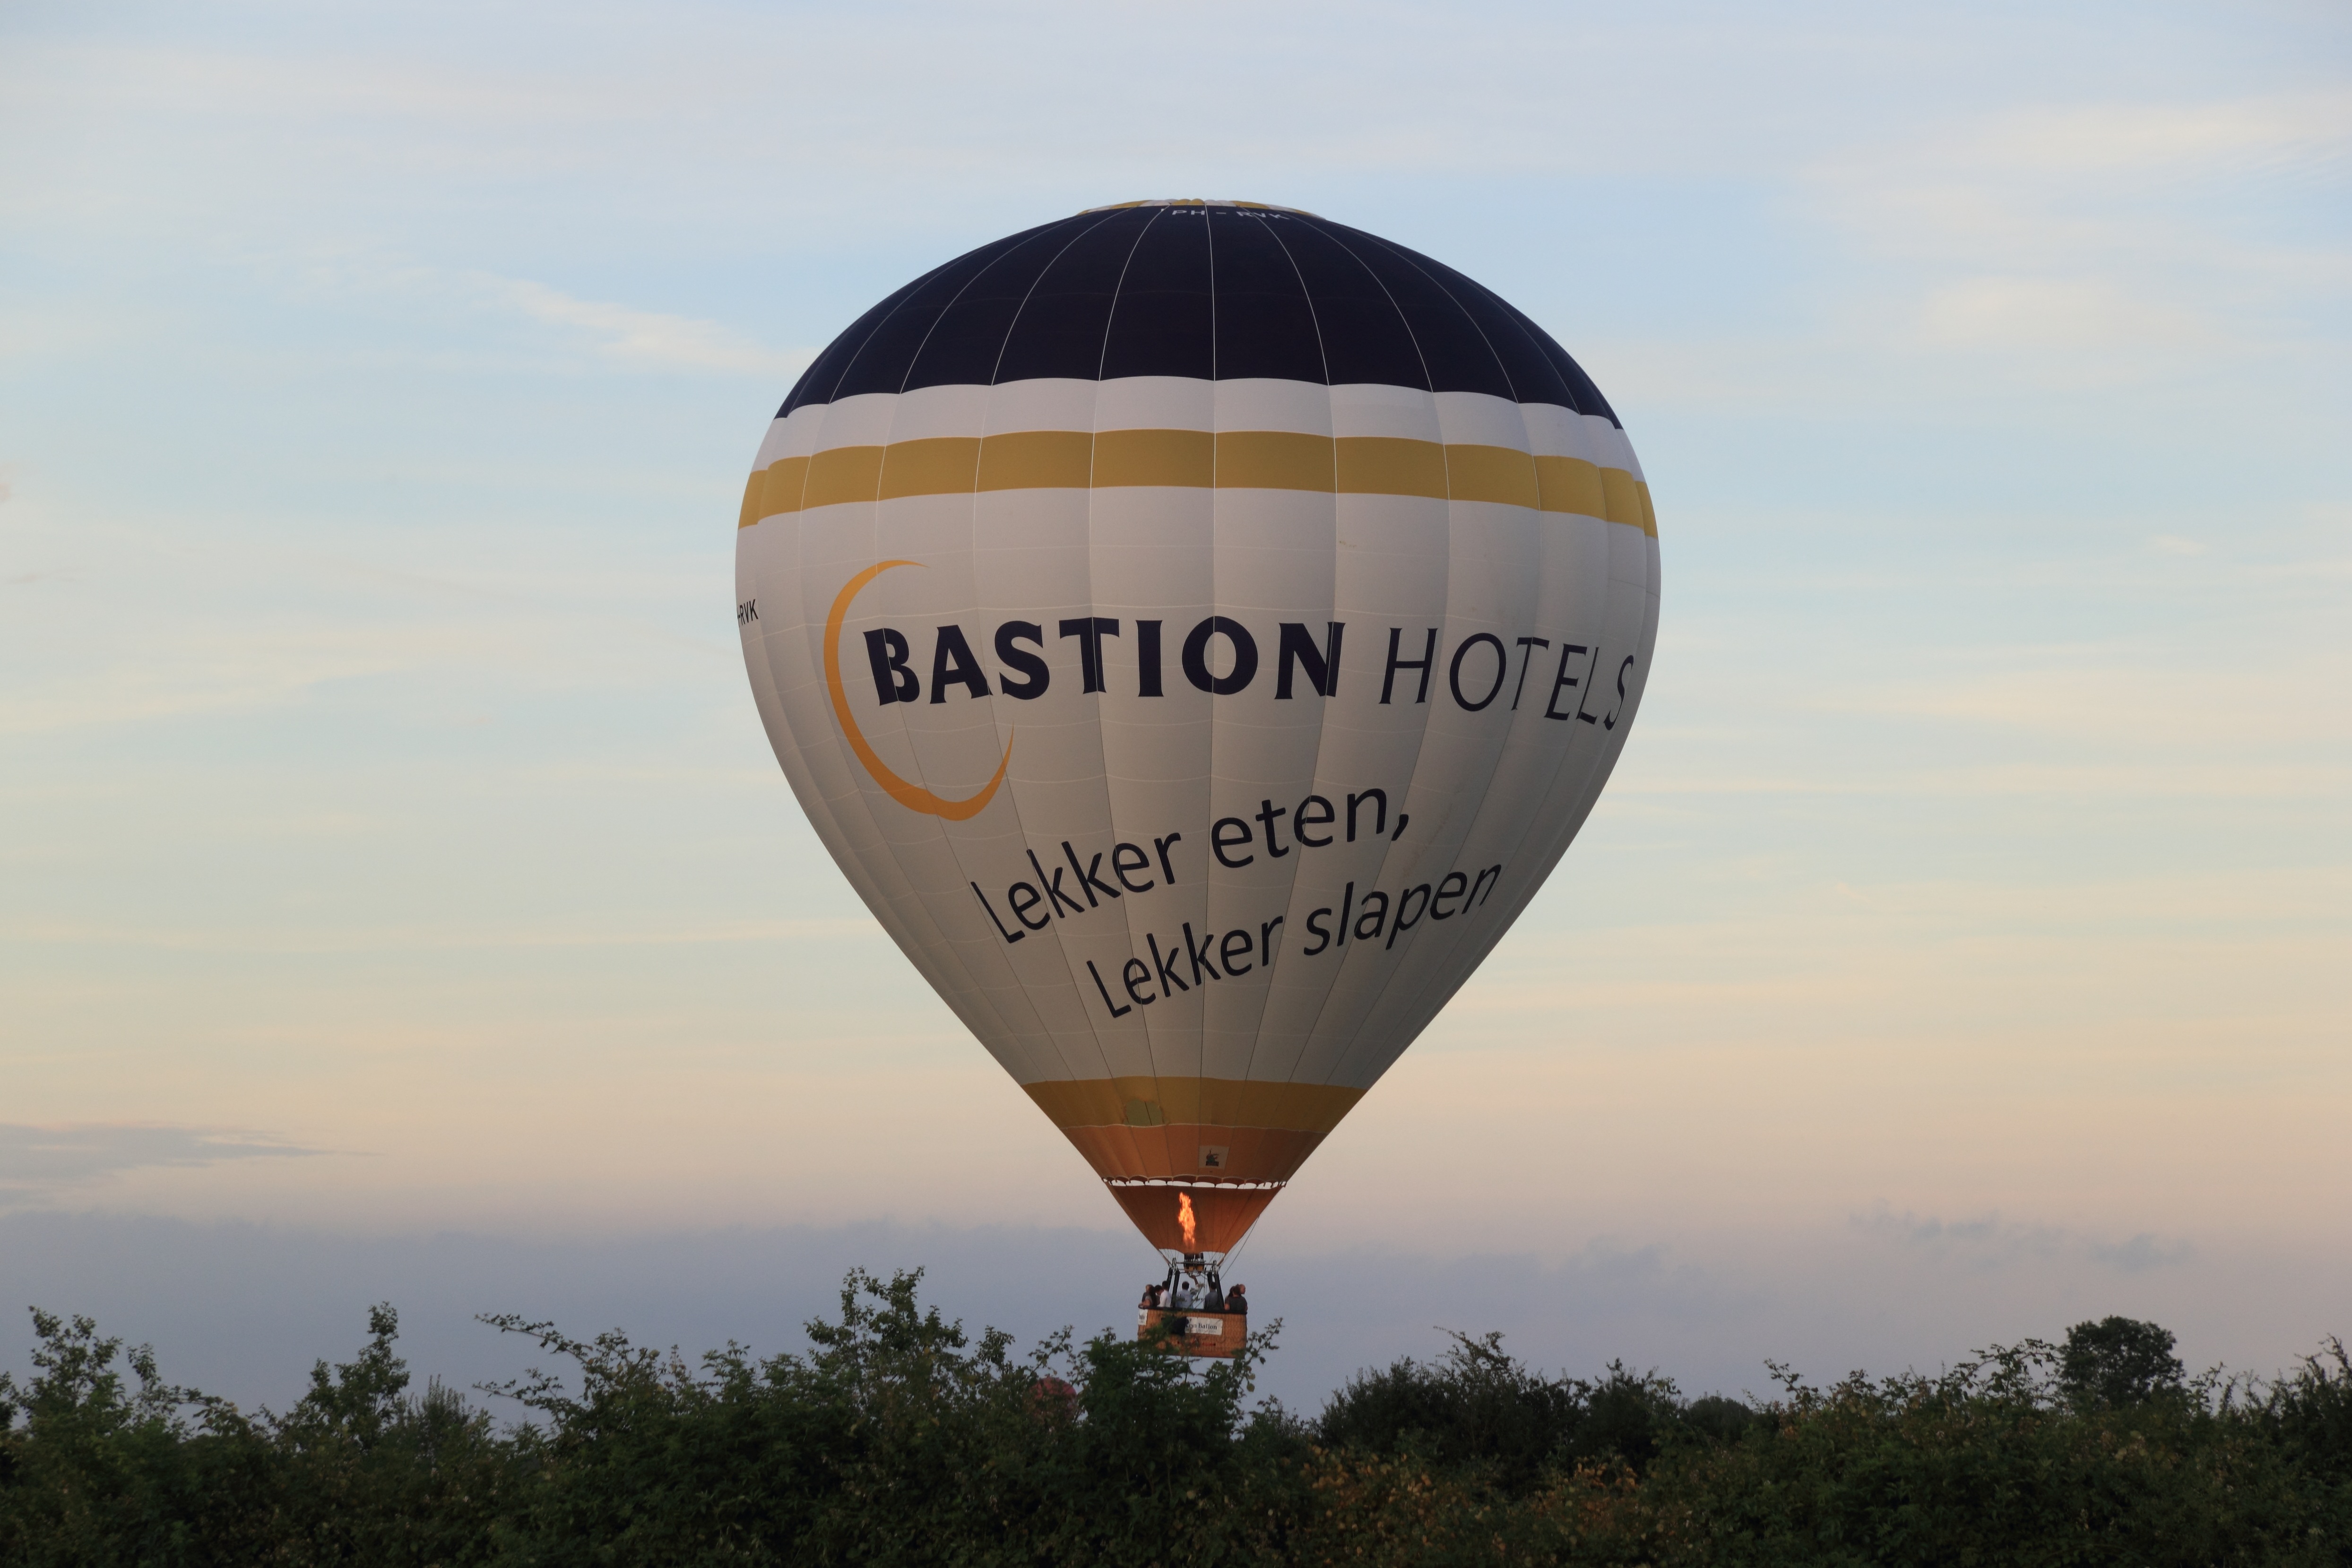
air, balloon, hot air balloon, aircraft, evening, vehicle, flight, toy, 2016, september, hot, germany, landing, hot air ballooning, atmosphere of earth, executive car